Flensburg Government

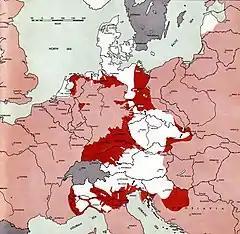
Situation of World War II in Europe at the time of Adolf Hitler's death. The white areas are controlled by German forces, the pink areas are controlled by the Allies, and the red areas indicate recent Allied advances.

Due to the rapid Allied advance, the Flensburg government's nominal civil jurisdiction at its formation was essentially limited to those parts of Austria and the Sudetenland its forces still controlled as well as a narrow wedge of German territory running from the pre-1938 Austrian and Czechoslovak borders through Berlin to the Danish border. From 25 April 1945, these lands were cut in two by the American advance to join with Soviet forces at Torgau on the Elbe.